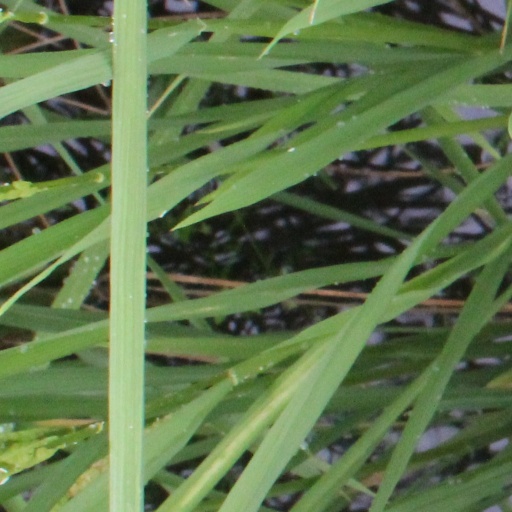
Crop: rice